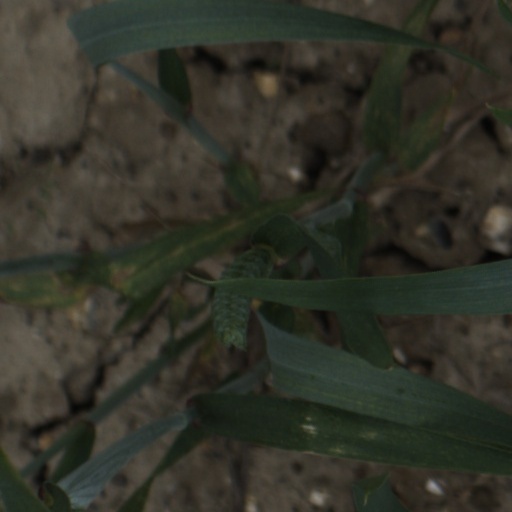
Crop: wheat